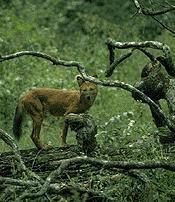
dhole